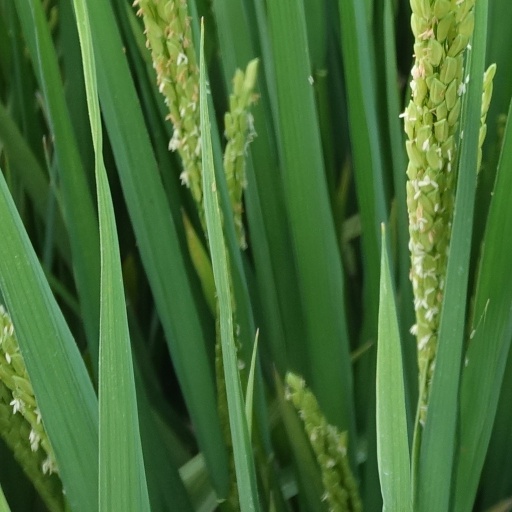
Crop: rice